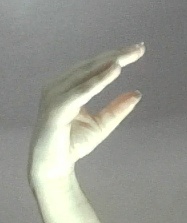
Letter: jeem